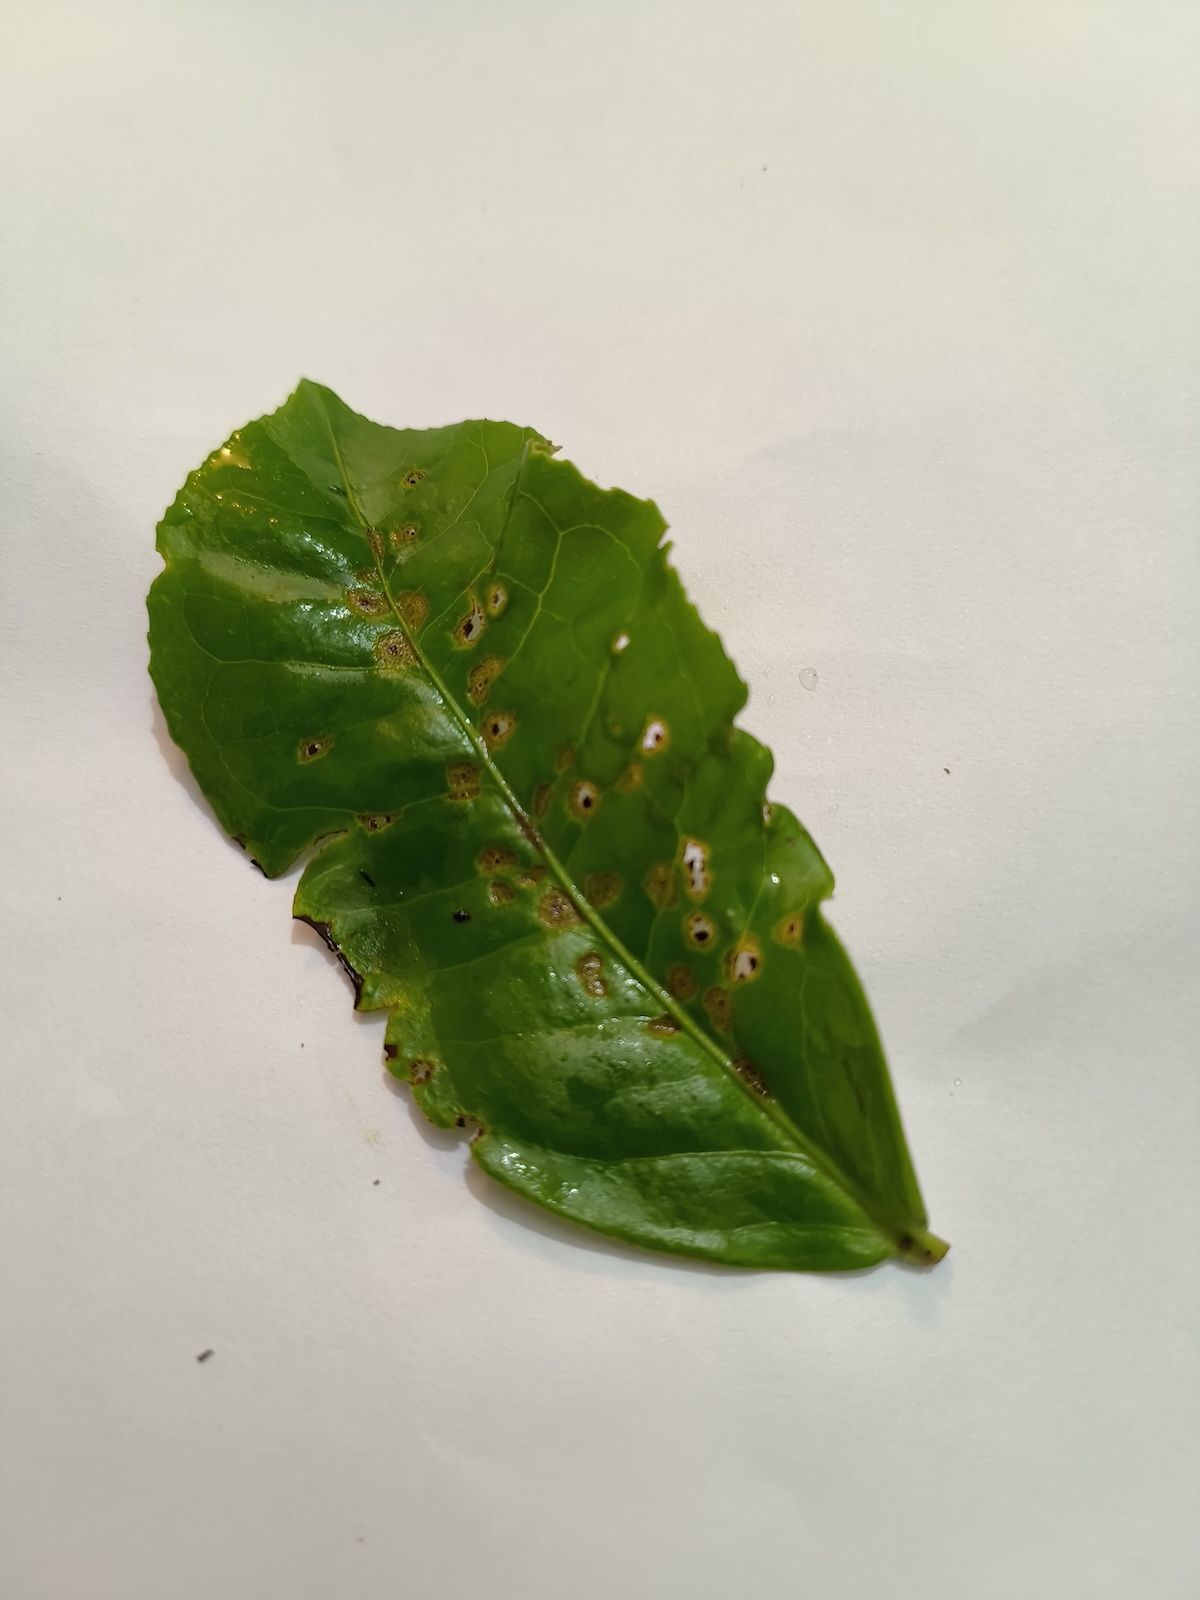
Label: Green mirid bug